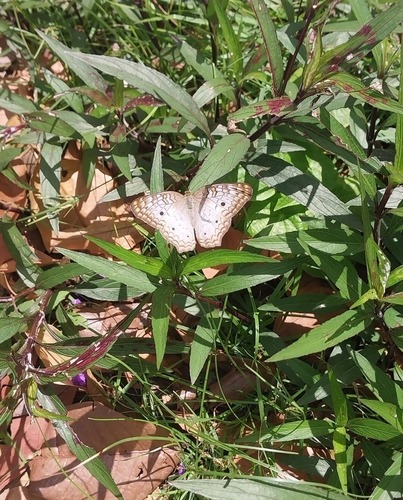
Scientific name: Anartia jatrophae
Common name: White peacock
Family: Nymphalidae
Order: Lepidoptera
Pollinator type: Primary pollinator
Habitat: Gardens, parks, and open areas
Geographic range: Southern United States to Argentina
Conservation status: Least Concern